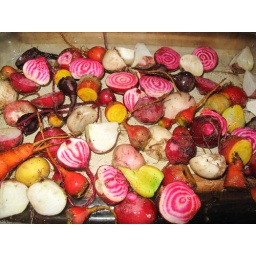
chioggias, golden, bulls blood beets and some odd white ones, getting sweeter in roasting